Gasworks Bridge

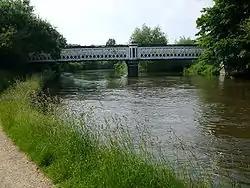

The Gasworks Bridge, also known as the Old Gasworks Bridge, is an iron bridge across the River Thames at Oxford in England. It is a pedestrian bridge linking St Ebbes to the Grandpont nature reserve. It crosses the river on the reach between Iffley Lock and Osney Lock.